Fat Gourg

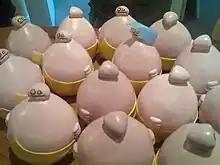
Fat Gourg figures

Fat Gourg is a fictional monster cartoon character. It was created in 1999 by Luke, a 7-year English schoolboy during an English lesson at his primary school in Oakthorpe, Leicestershire.